Lupara

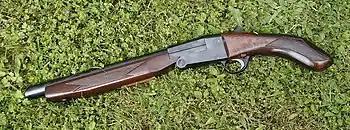
A homemade

The shortened barrel(s) of a lend themselves to easier handling in wooded areas, or to easier concealment and indoor deployment in urban areas. The absence of a choke and the shortened barrel contribute to a wider spread of shot than that of a choked full-length gun.